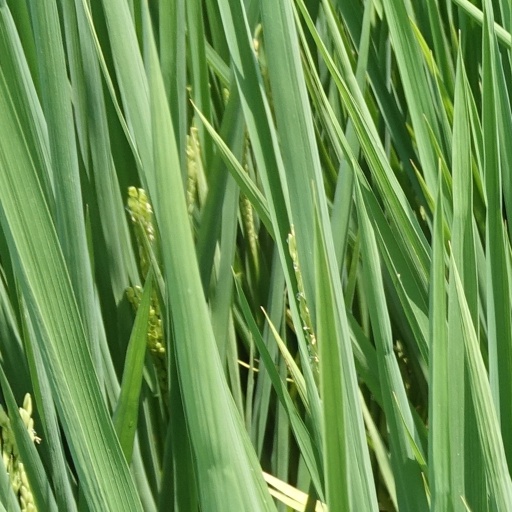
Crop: rice